Hellenic Air Force

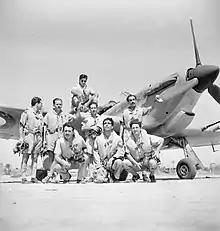

In 1930, the Aviation Ministry was founded, establishing the Air Force as the third branch of the Hellenic Armed Forces. The Hellenic Army Air Service and Hellenic Naval Air Service were merged into a single service, the Royal Hellenic Air Force. In 1931, the Hellenic Air Force Academy, the "Icarus School" (Greek: "Σχολή Ικάρων"), was founded.